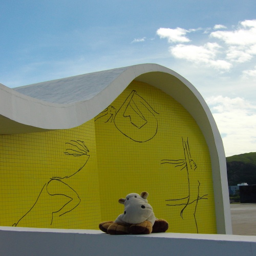
figures celebrating the art of dance .